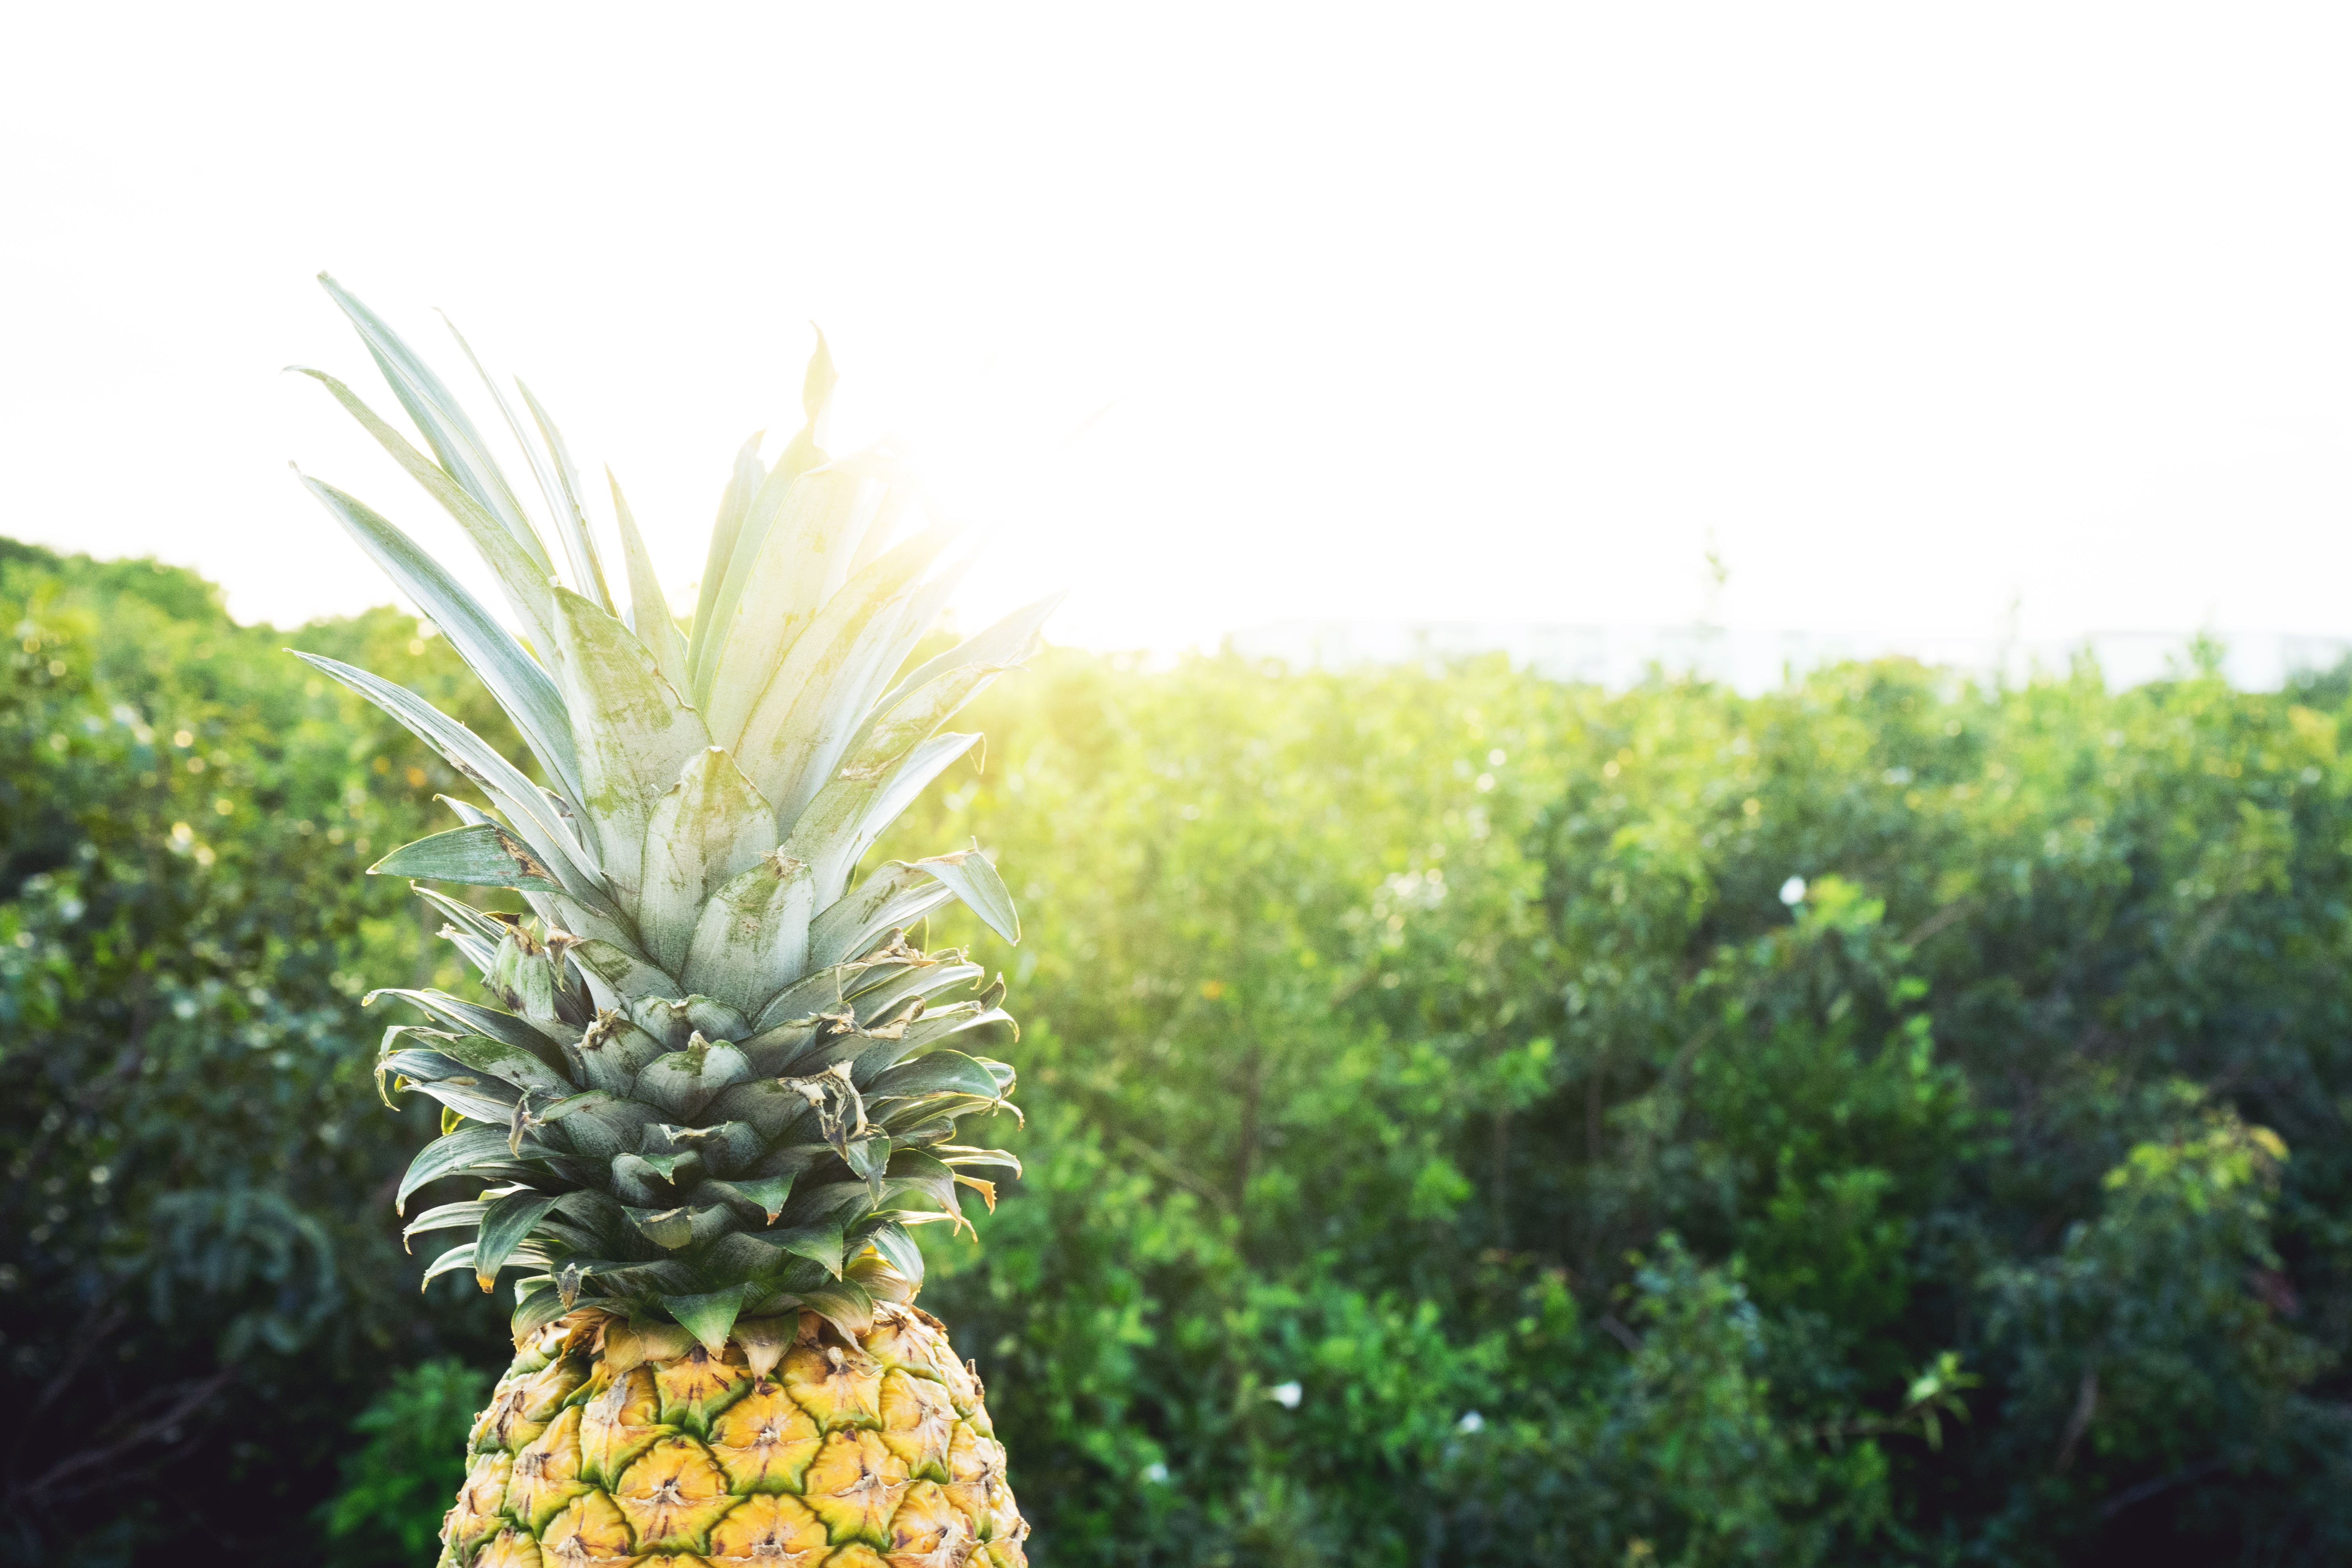
tree, branch, plant, fruit, flower, summer, food, golden, produce, tropical, agriculture, pineapple, tropical fruit, sunny, mexico, summertime, flowering plant, summer vibes, grass family, woody plant, land plant, arecales